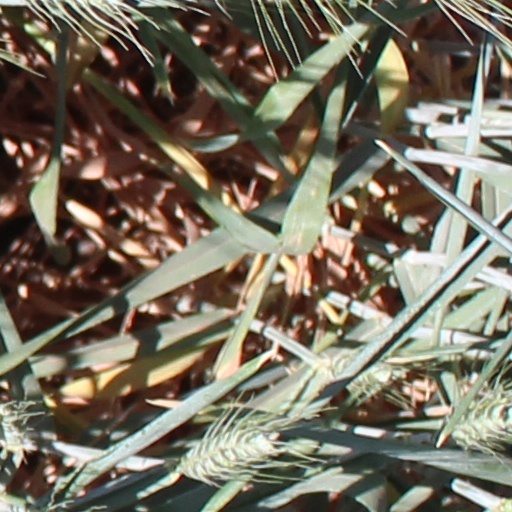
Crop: wheat